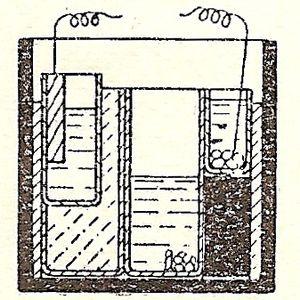
Élément étalon de Daniell. Italiano: Pila campione di Daniell.